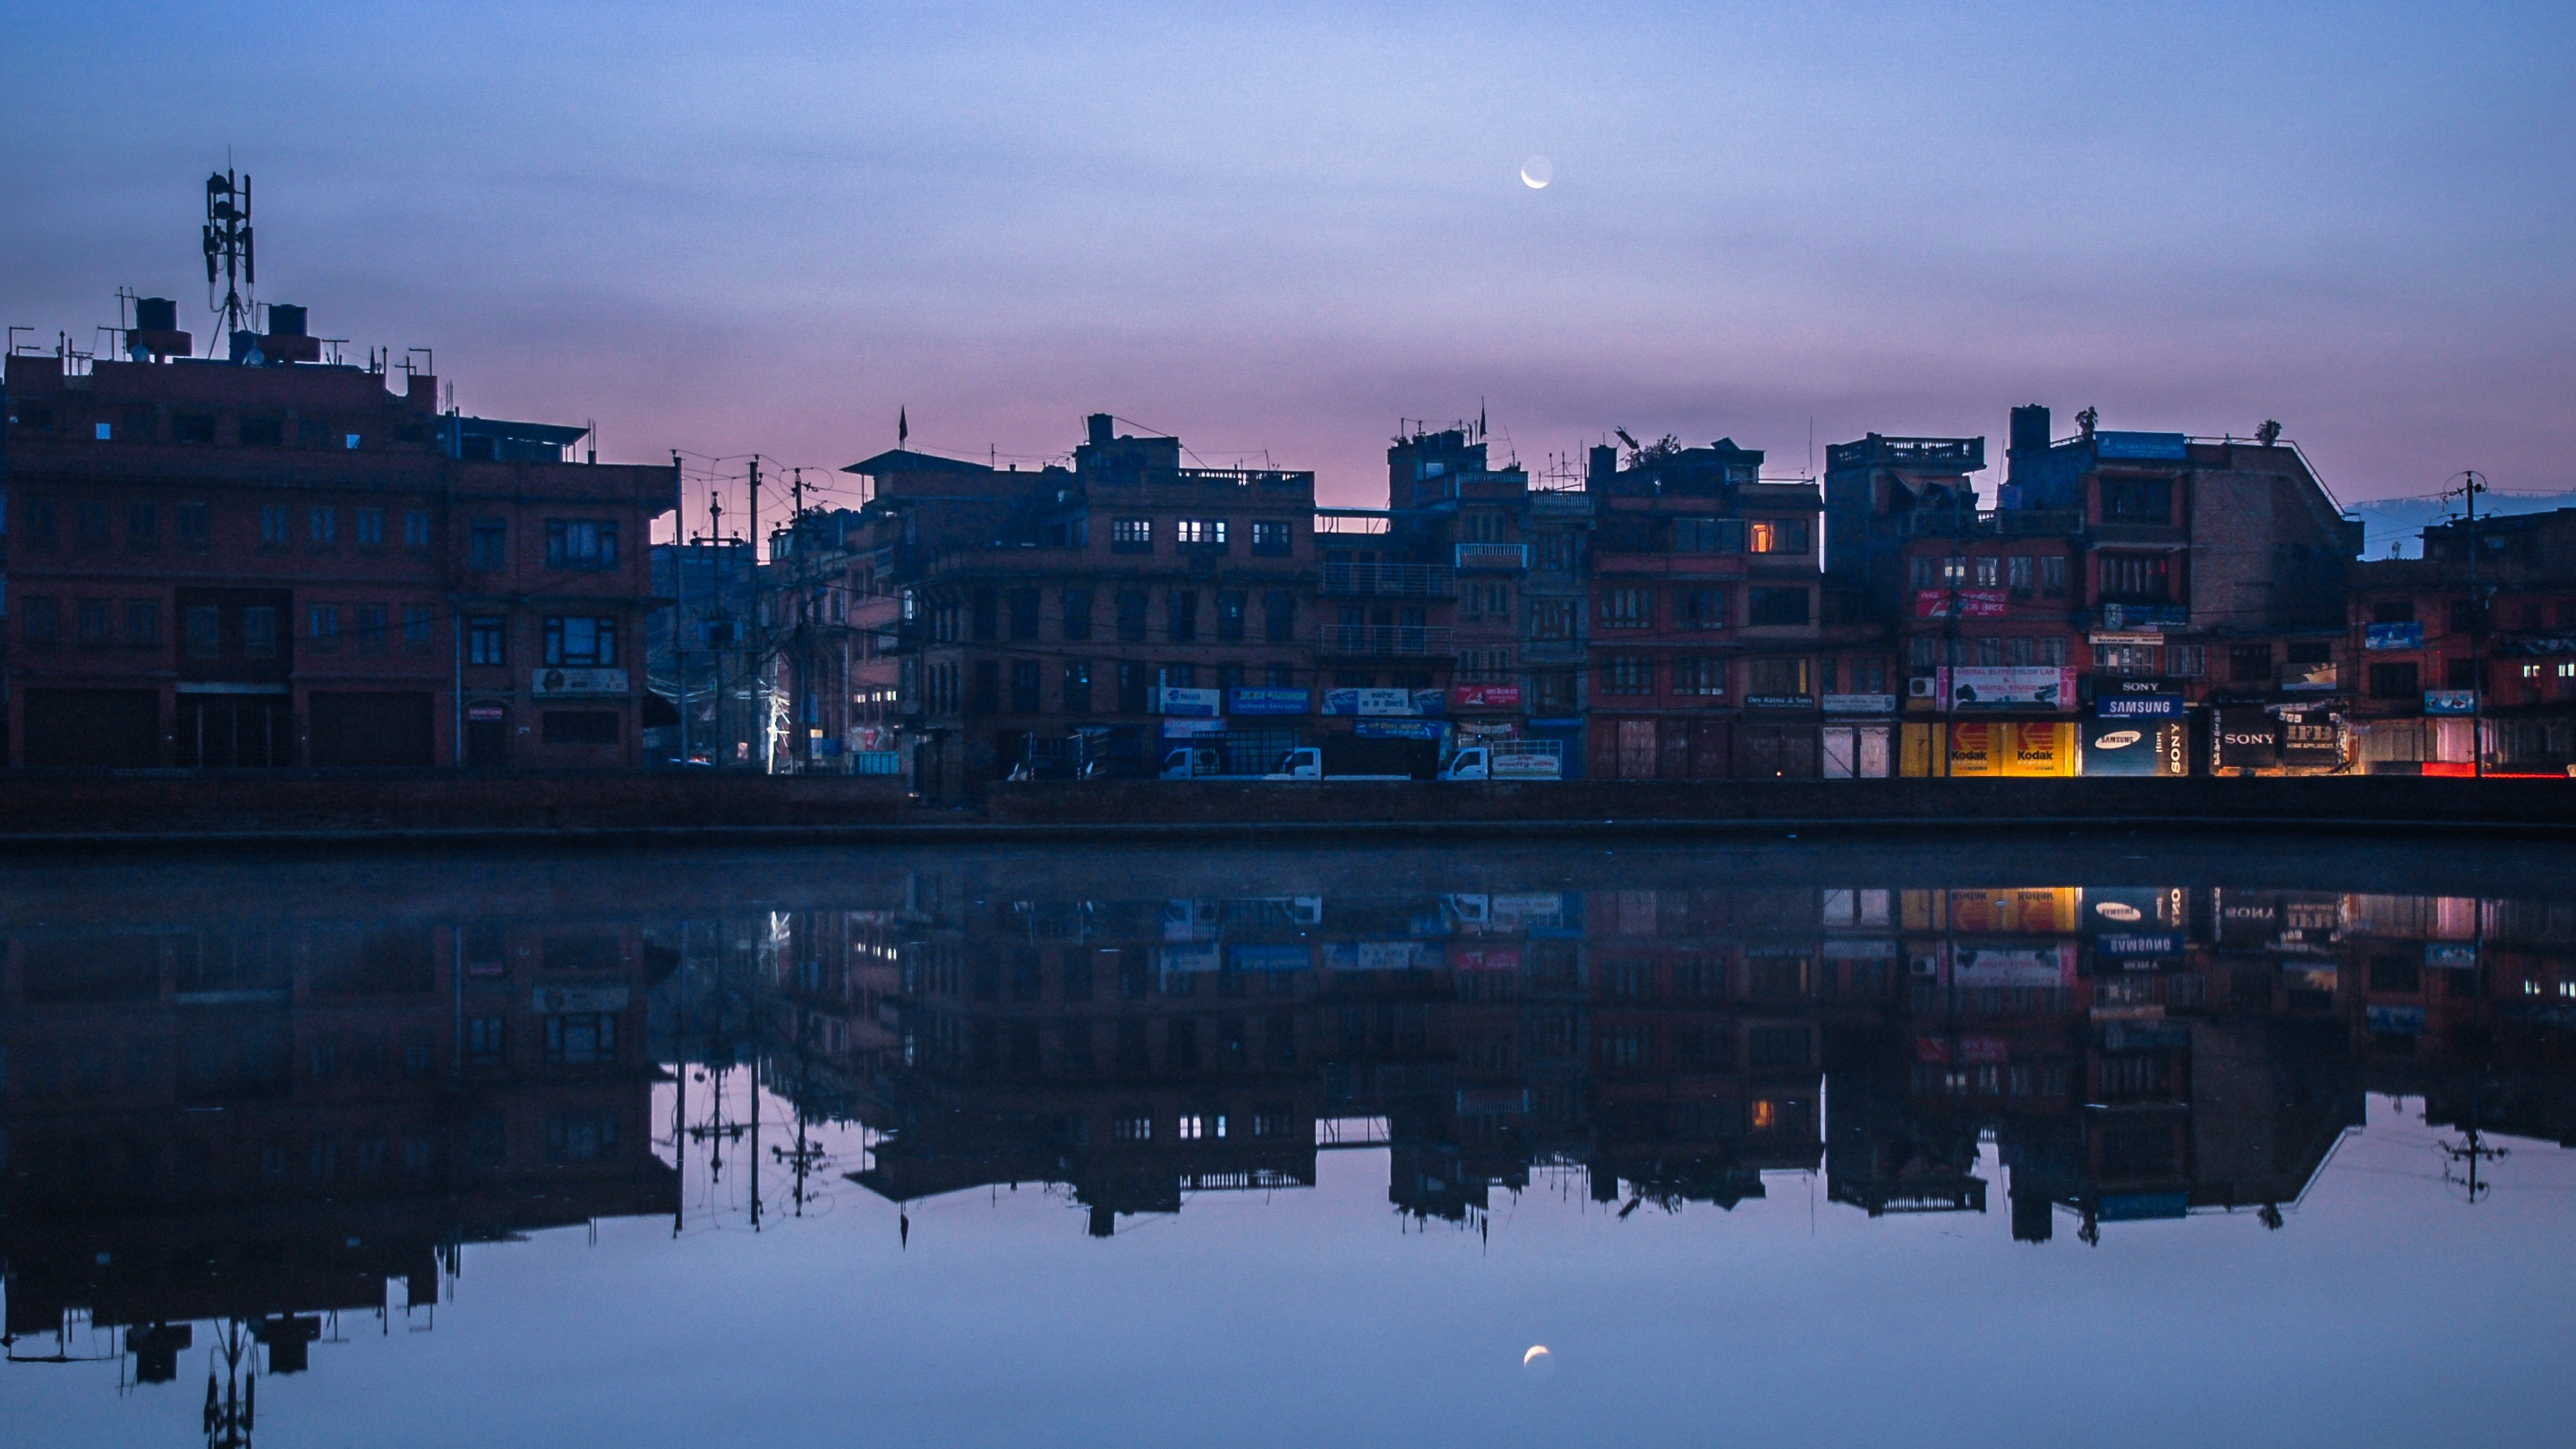
horizon, sunset, skyline, night, morning, dawn, city, skyscraper, cityscape, dusk, evening, reflection, waterway, urban area, human settlement